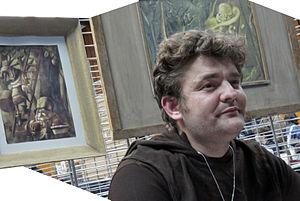
Godo lors du Printemps des Légendes.
L'illustration de fantasy et de féerie en France est désormais très populaire, mais restée longtemps ignorée, contrairement aux États-Unis. Les illustrateurs les plus connus sont Olivier Ledroit et Didier Graffet. Depuis les années 2000, plusieurs illustrateurs français se sont spécialisés dans la féerie, mais aussi dans le domaine des mythes et des légendes, notamment grâce à l'ouverture de maisons d'édition, de collections et de galeries spécialisées, telles Au Bord des Continents et les Daniel Maghen, qui possèdent à la fois une galerie et une maison d'édition, proposant notamment des œuvres de Jean-Baptiste Monge.